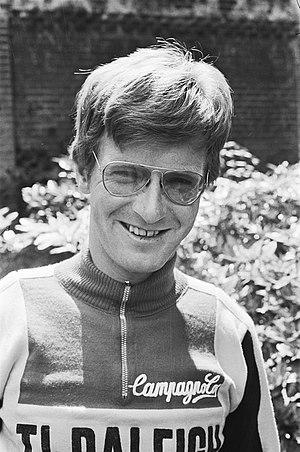
Bert Pronk est un coureur cycliste néerlandais. Professionnel de 1974 à 1982, il a notamment remporté le Tour des Pays-Bas et le Tour de Luxembourg. Il est décédé d'un cancer en 2005.